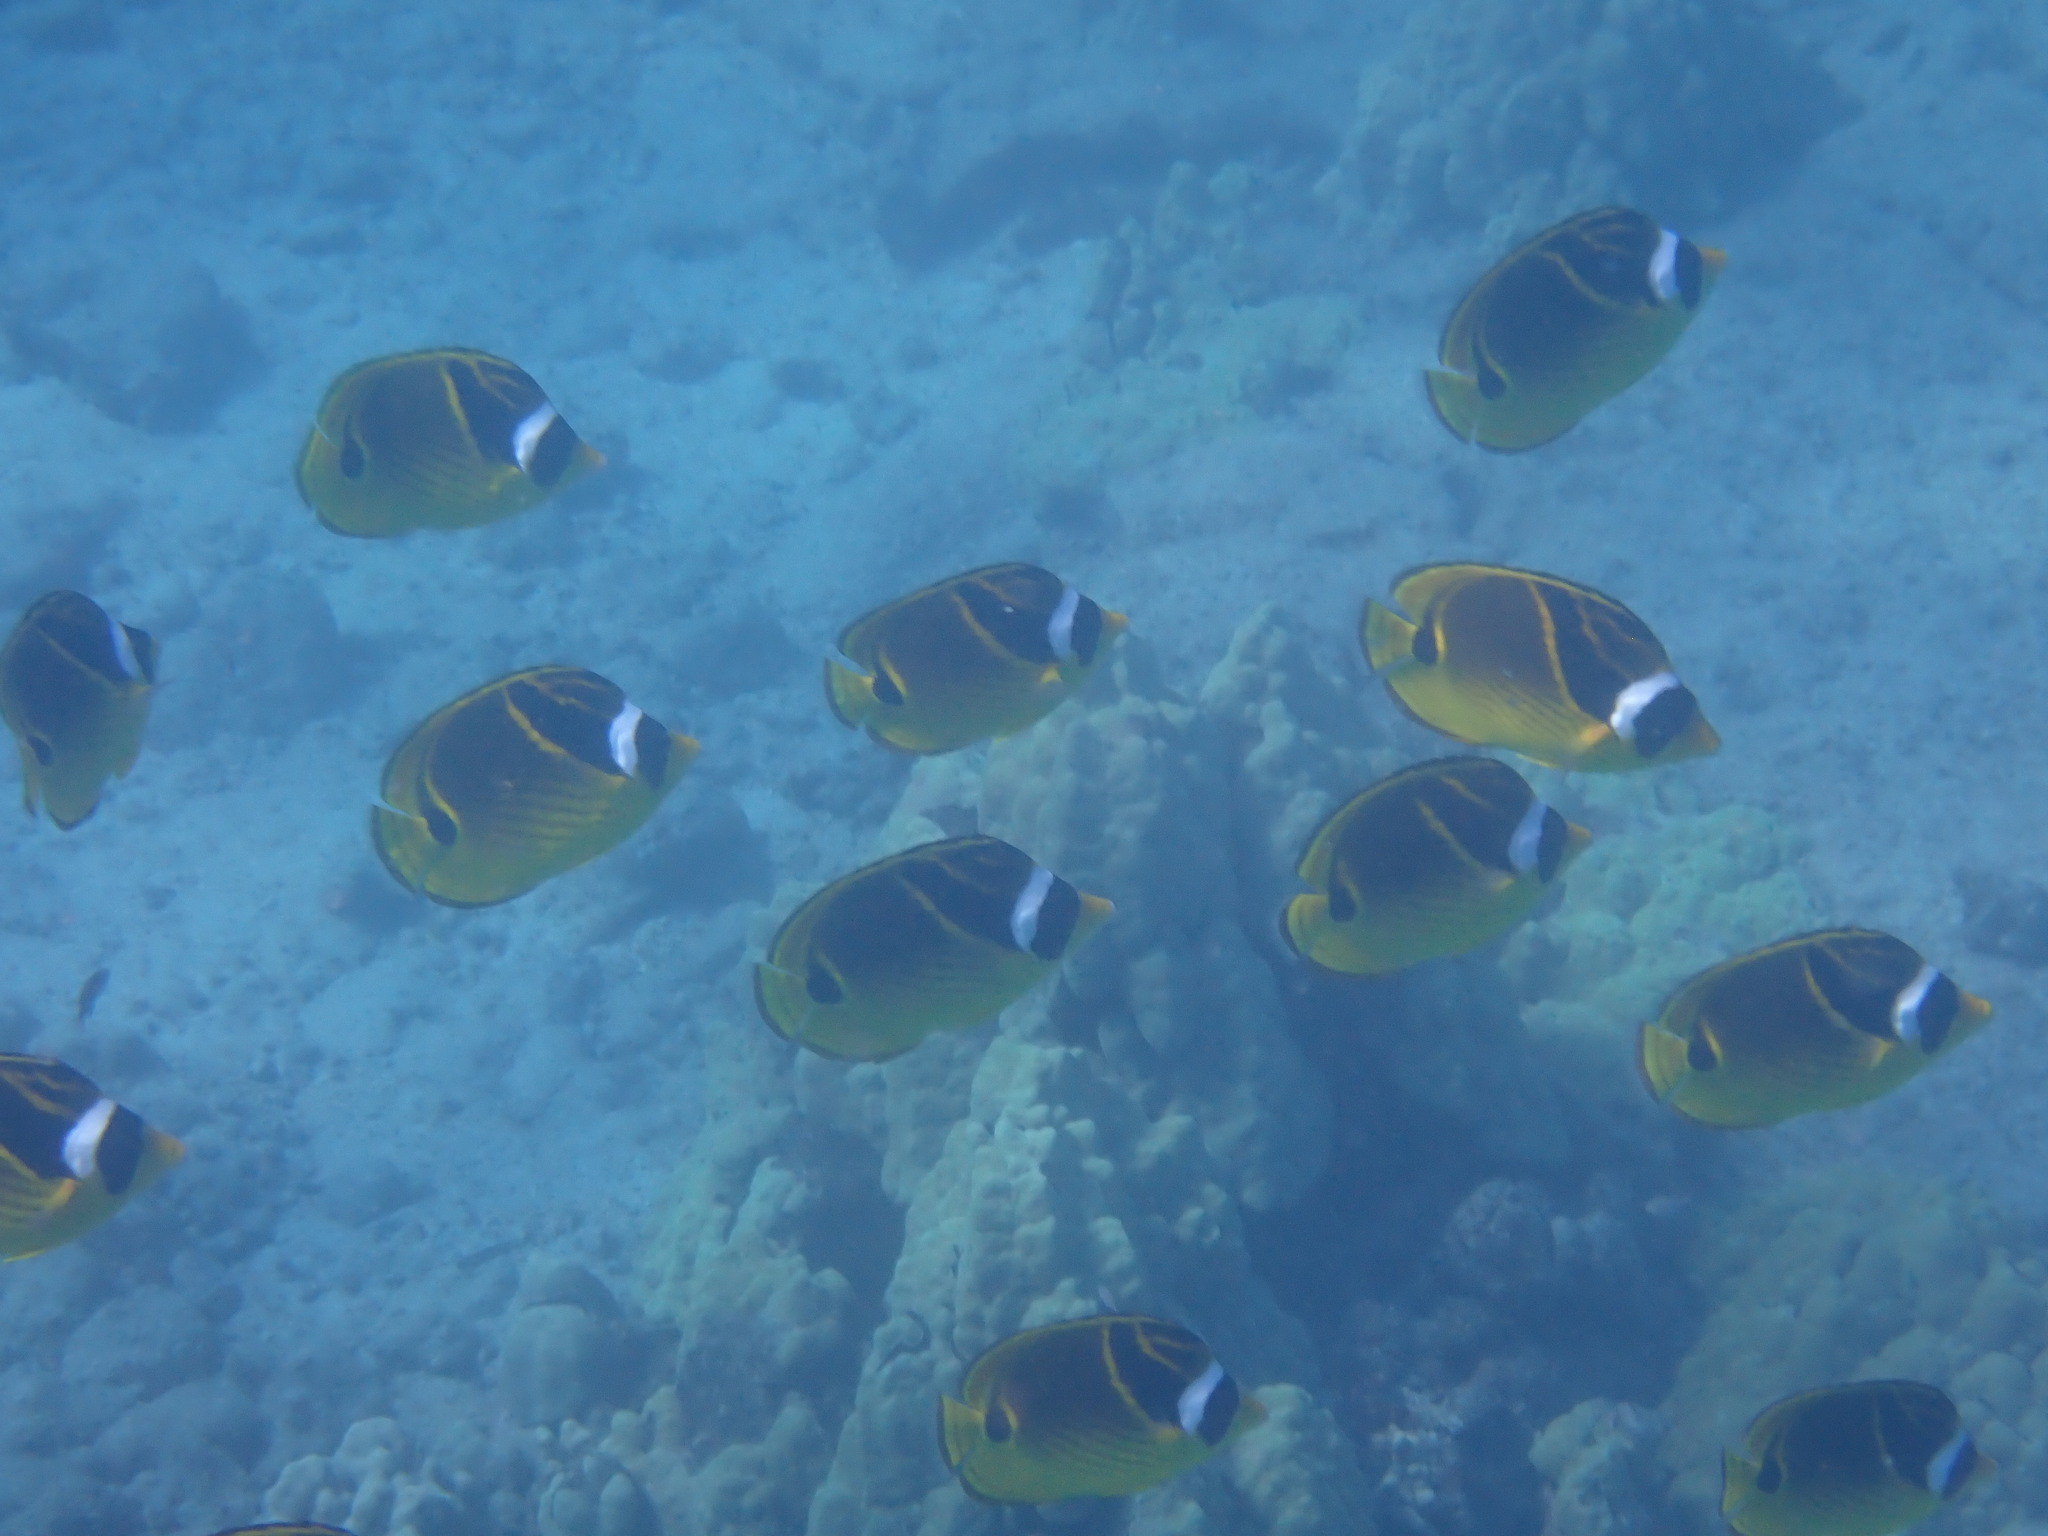
Chaetodon lunula (Raccoon Butterflyfish)